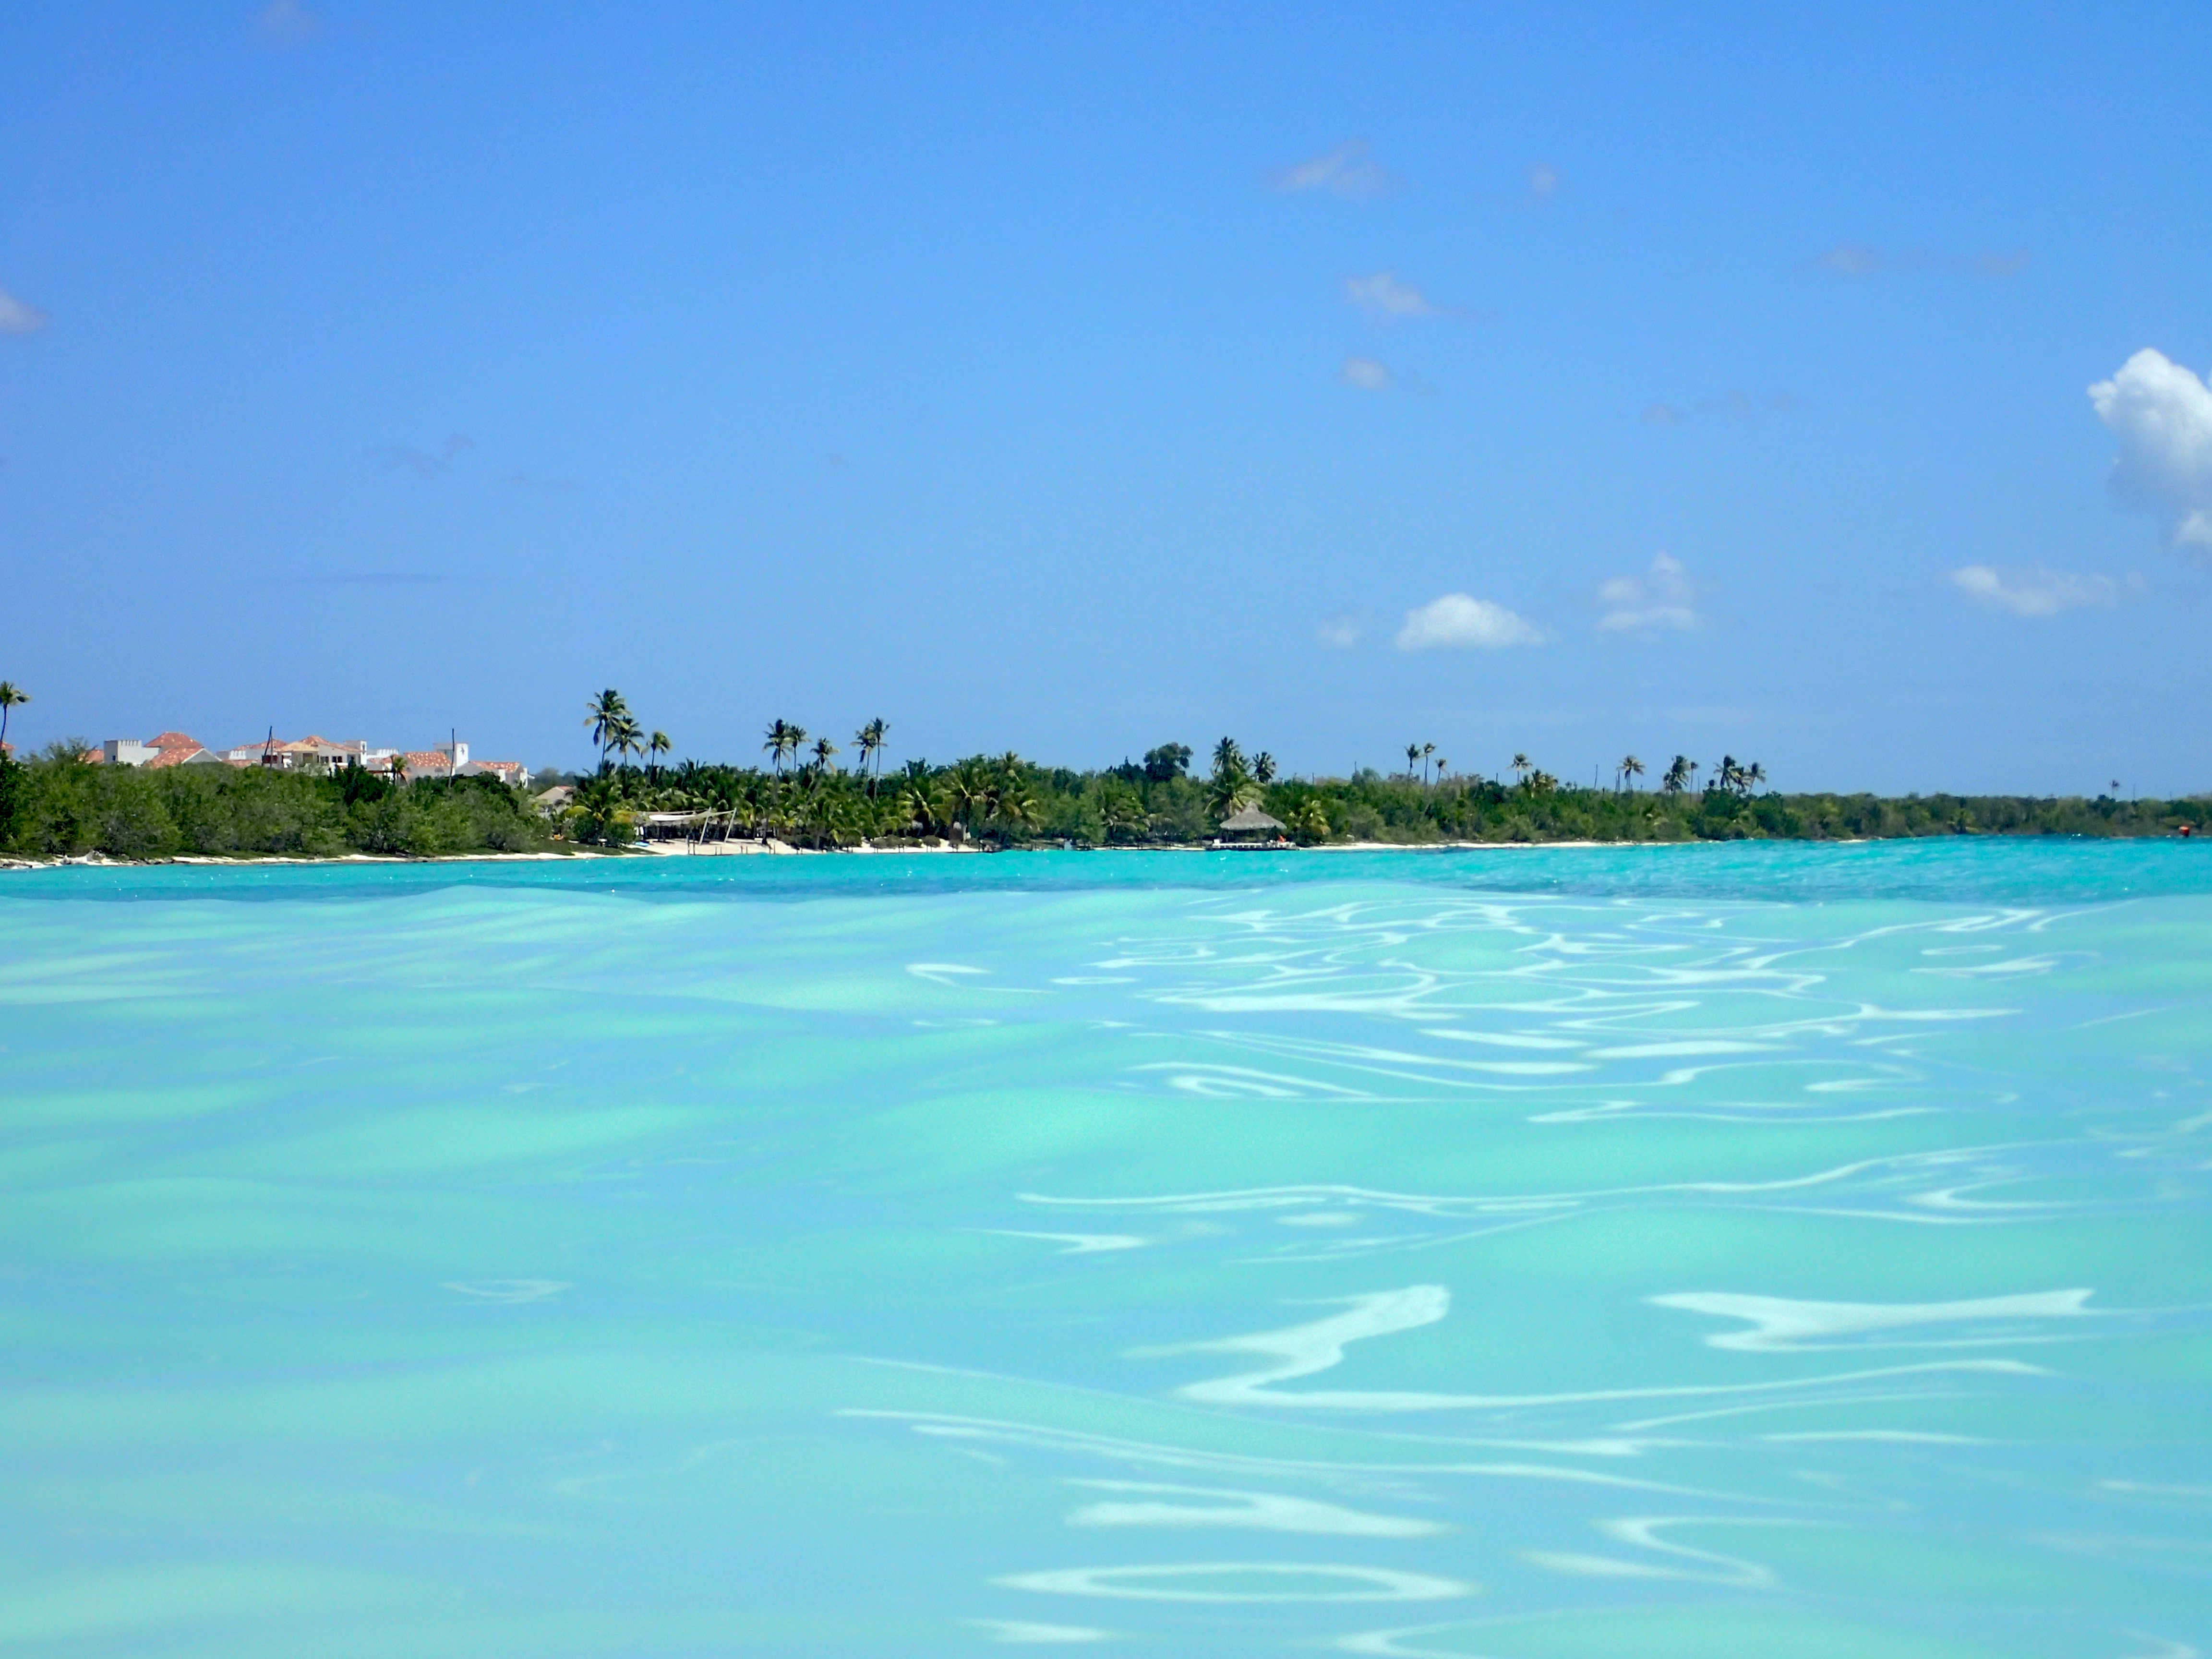
sea, dominican republic, landscape, nature, water, blue, body of water, sky, aqua, ocean, tropics, coastal and oceanic landforms, daytime, caribbean, vacation, turquoise, azure, lagoon, beach, coast, summer, island, shore, fun, tree, tourism, calm, horizon, cay, leisure, bay, palm tree, cloud, islet, wave